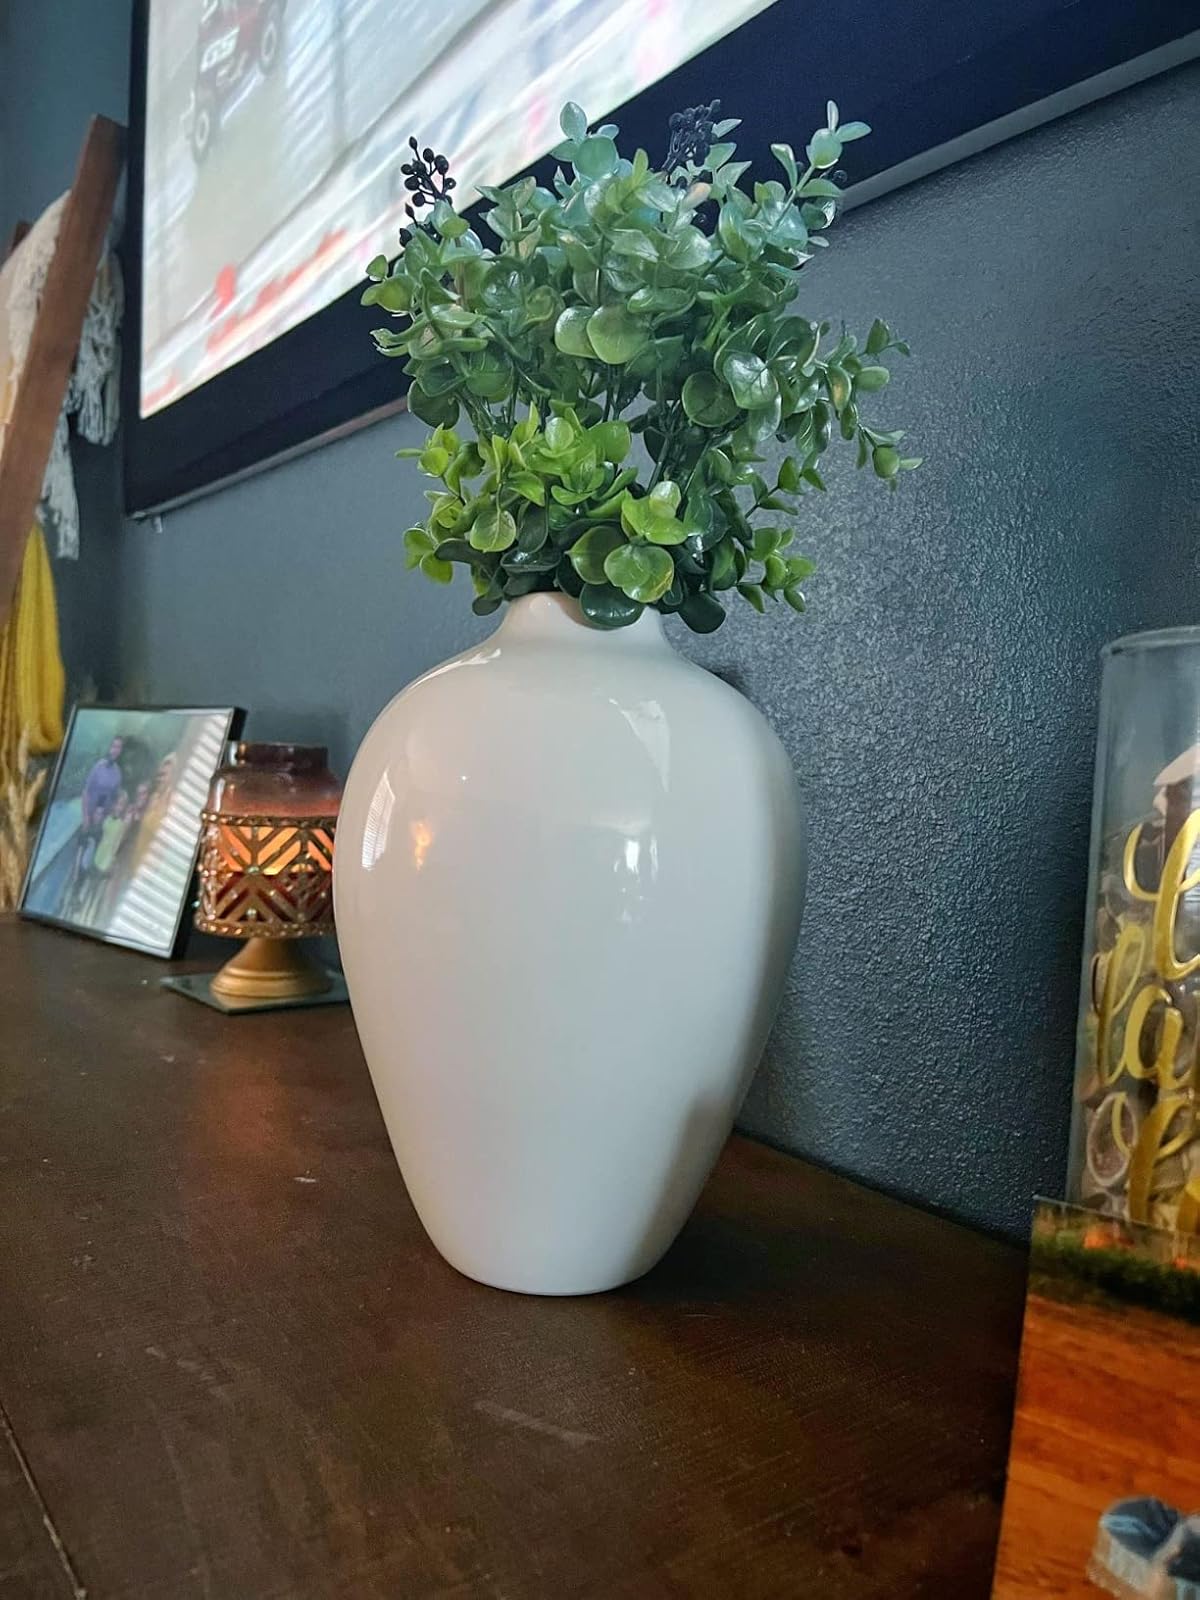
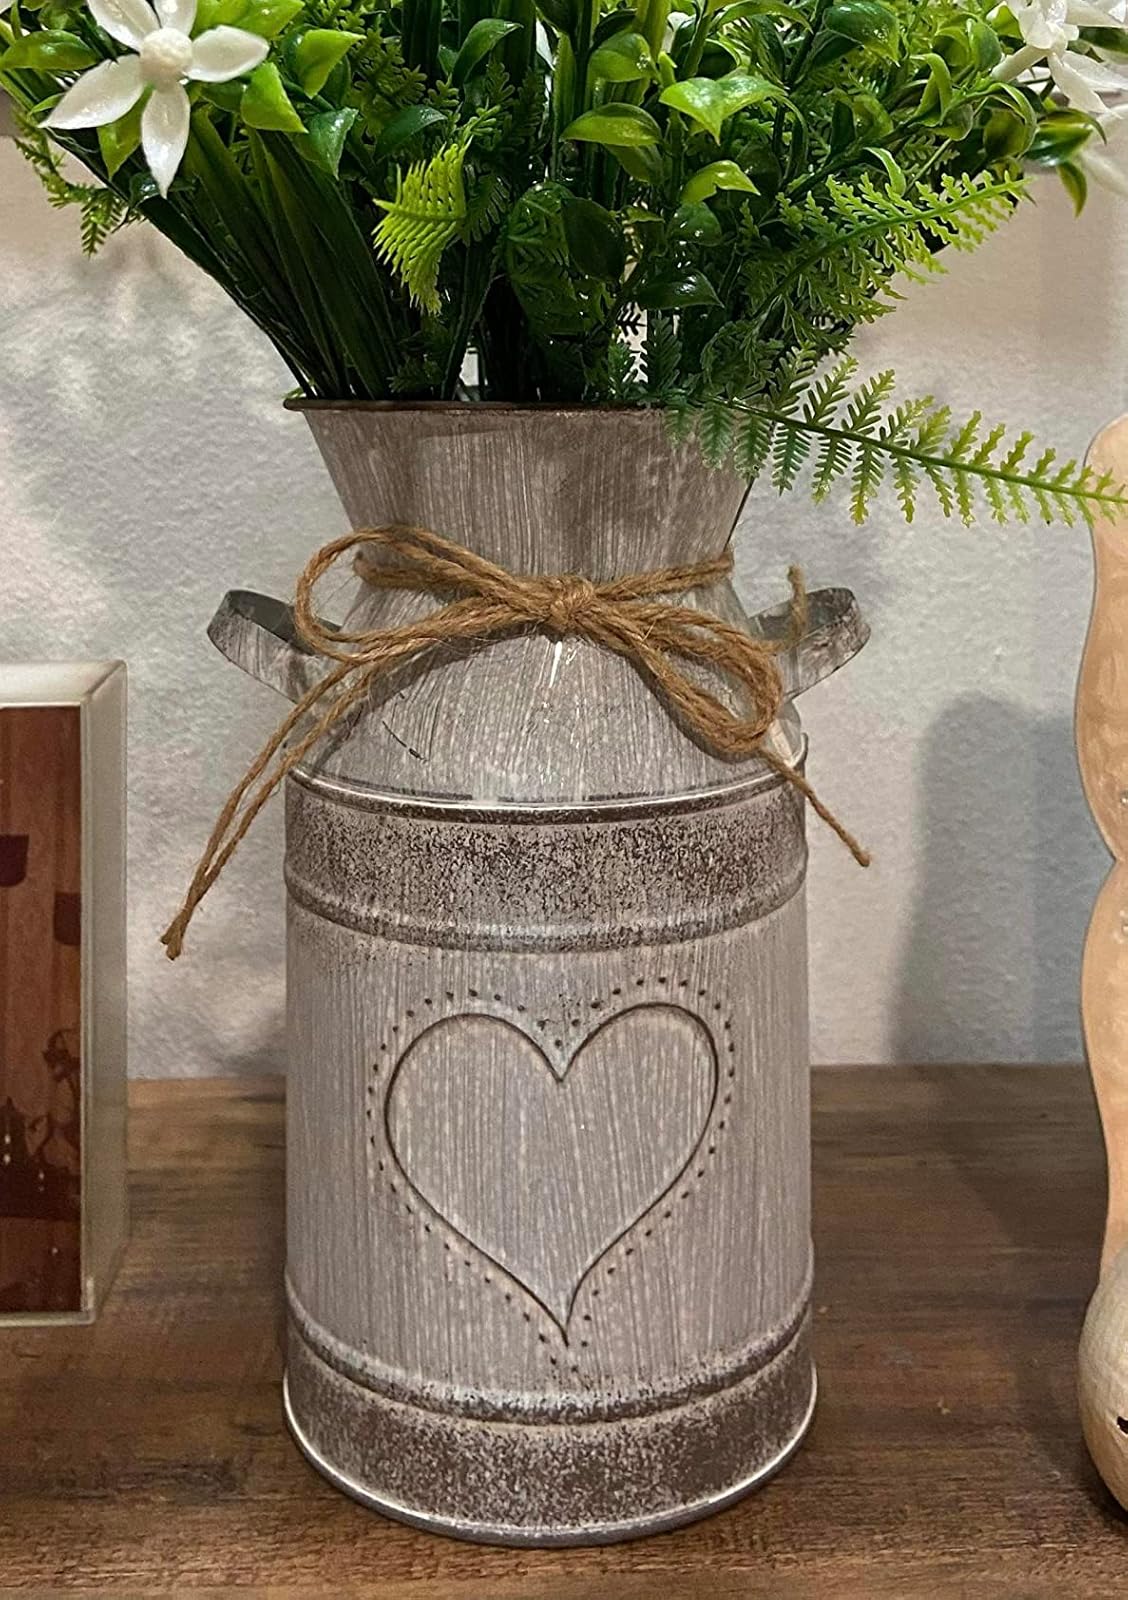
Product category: vase
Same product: no